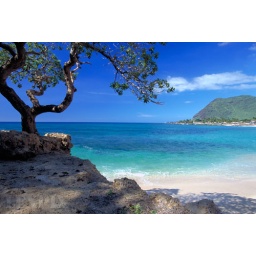
Nice spot to sit under the tree, although the rock was kinda jagged to my bare feet.